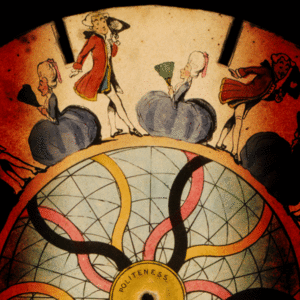
Høflighed/sandkasse
Nejen og bukken anses for et udtryk for høflighed.
Høflighed er når man opfører sig høfligt, det vil sige venligt, opmærksomt og hensynsfuldt overfor andre personer. Det er en praktisk brug af gode manere eller etikette. Det er et kulturelt fænomen, og hvad der anses som høfligt i en kultur, kan i nogle tilfælde være uhøfligt eller direkte excentrisk i en anden kulturel kontekst.